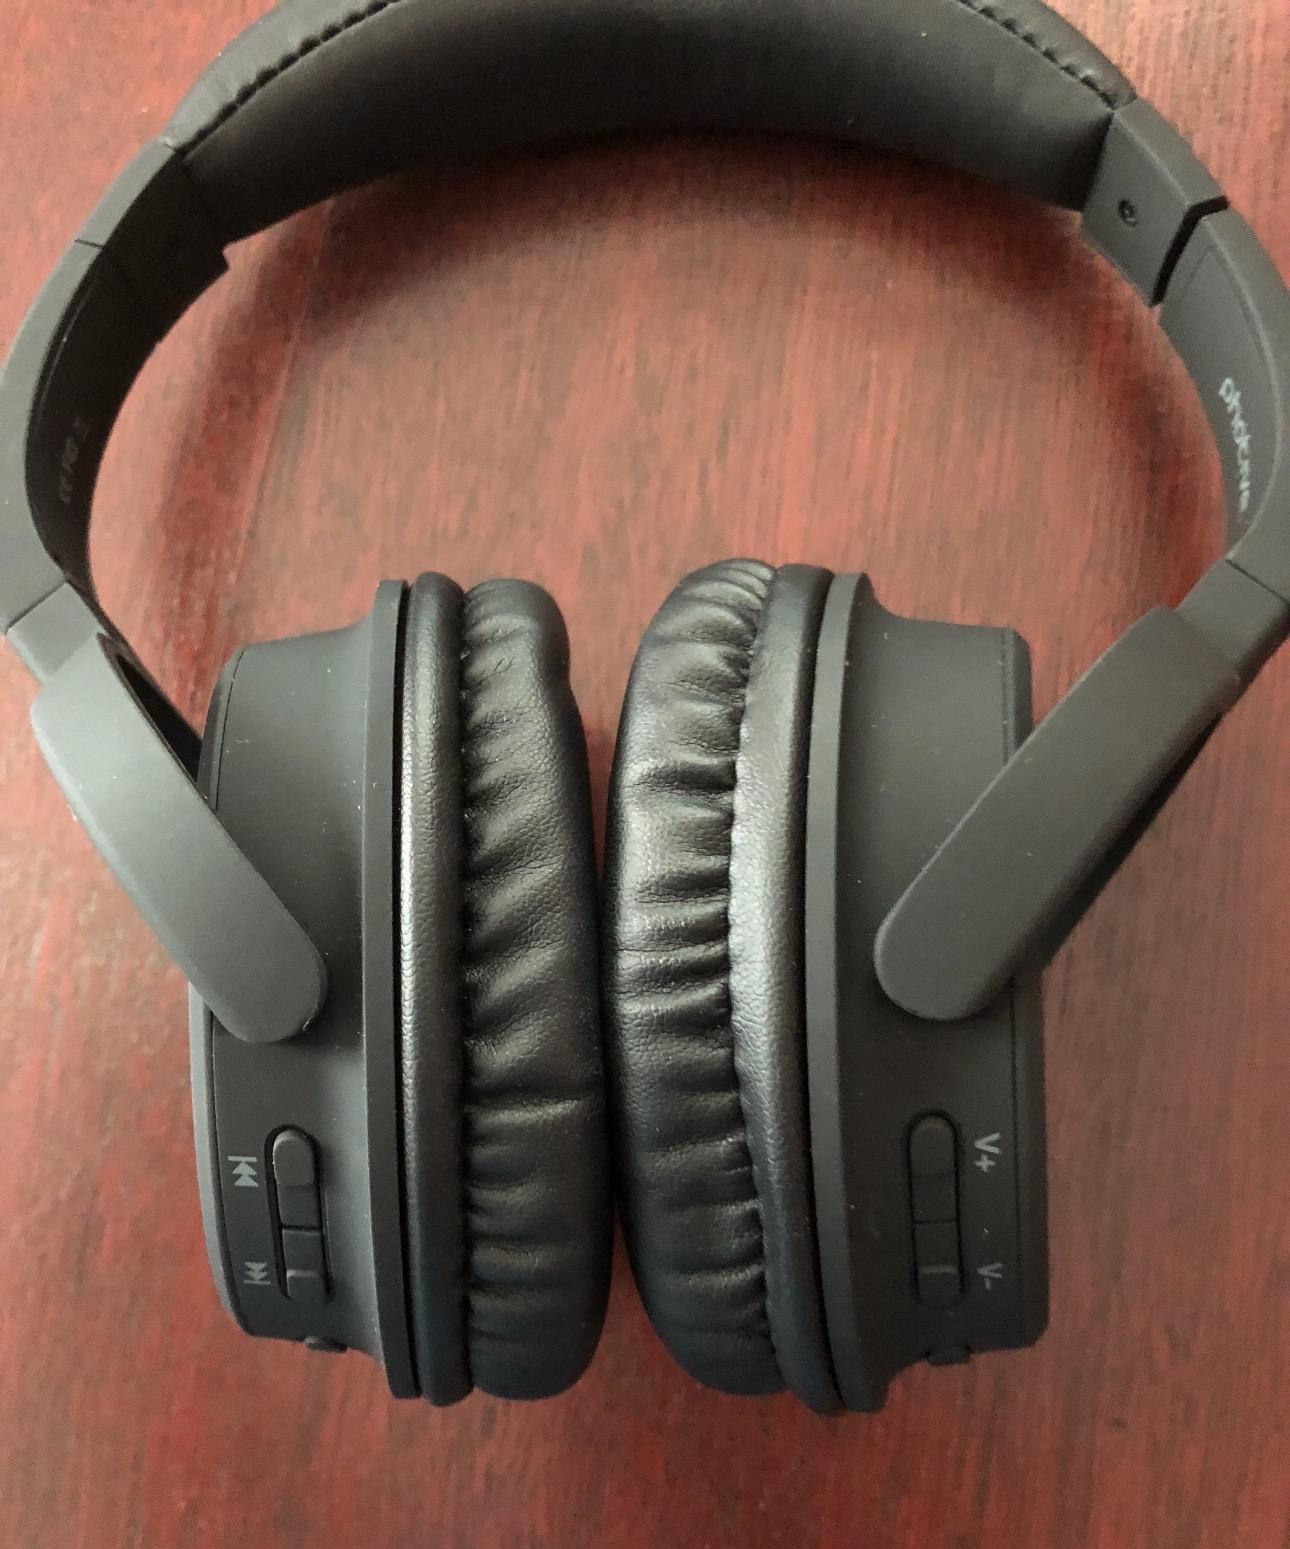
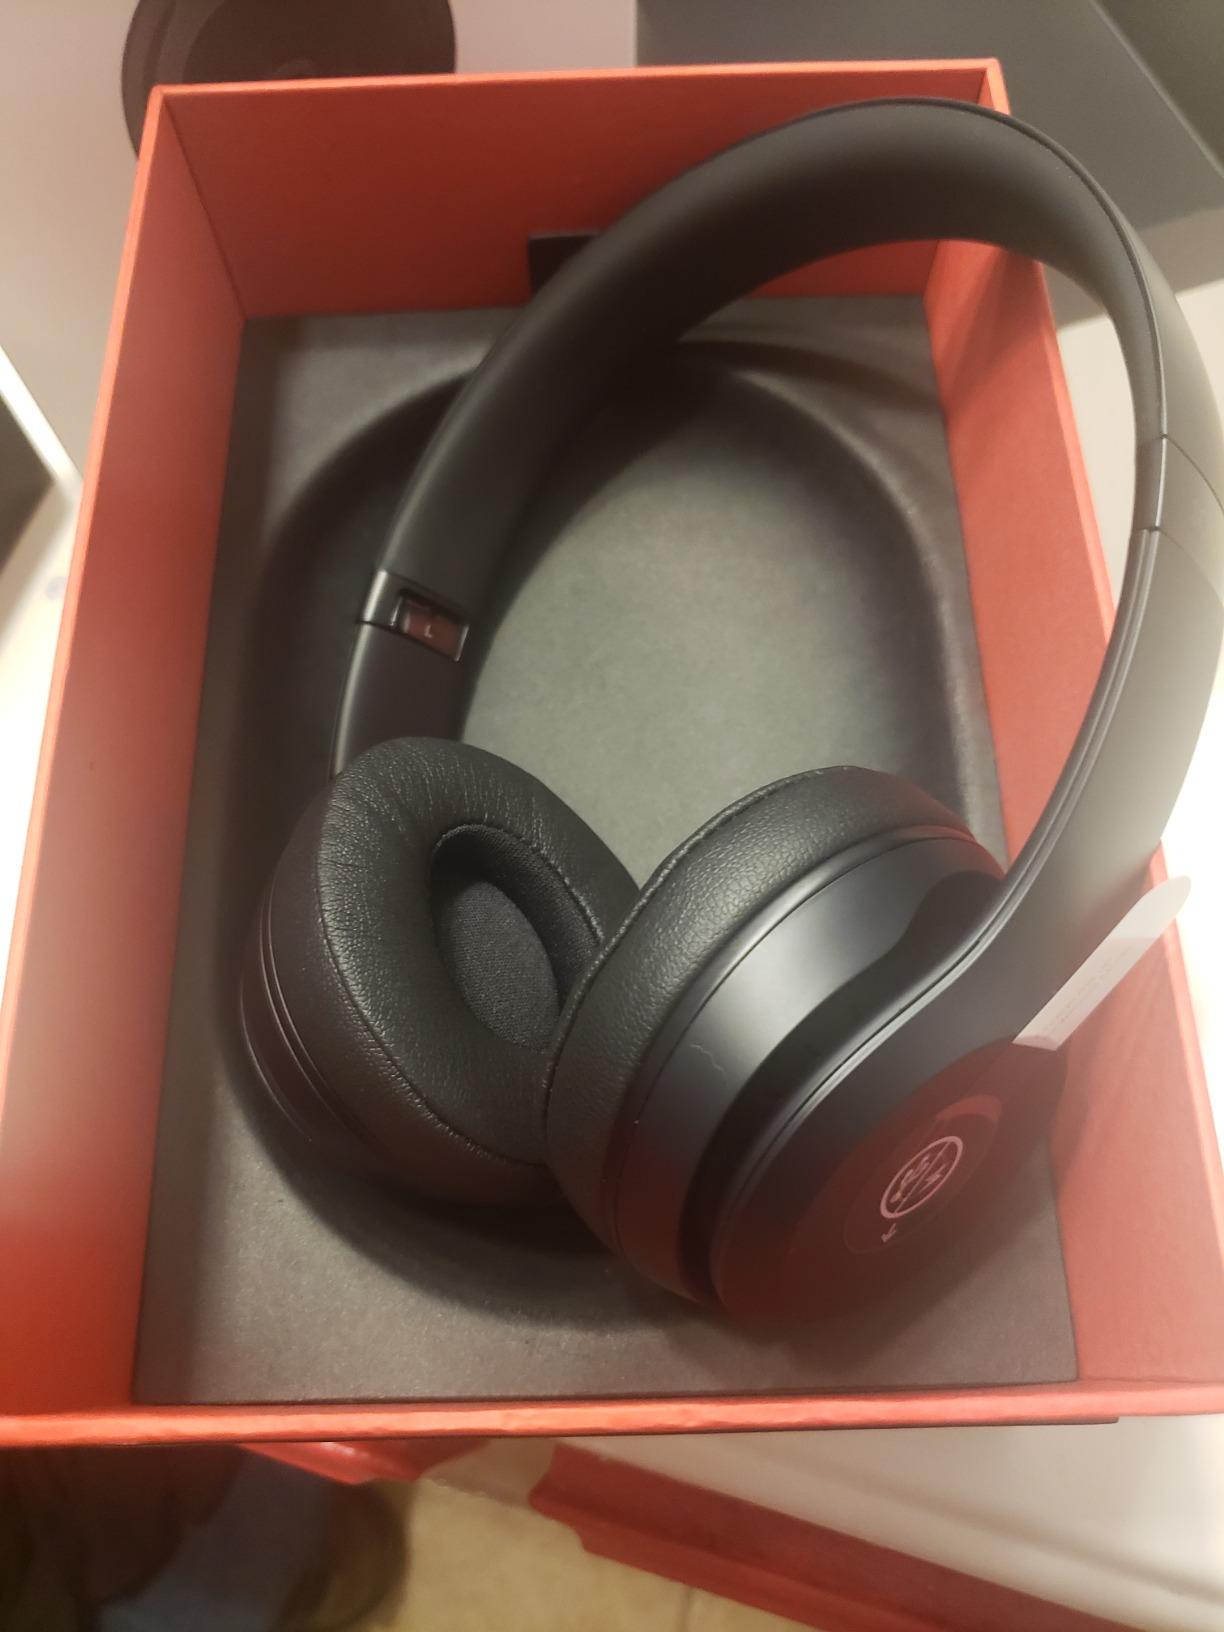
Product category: headphones
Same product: no